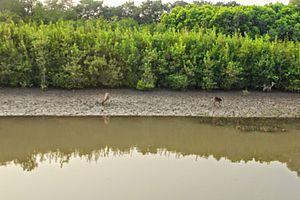
Le parc national de Bhitarkanika est situé dans l'État de l'Odisha en Inde. On y trouve notamment des crocodiles de mer, des pythons indiens et des ibis noirs.